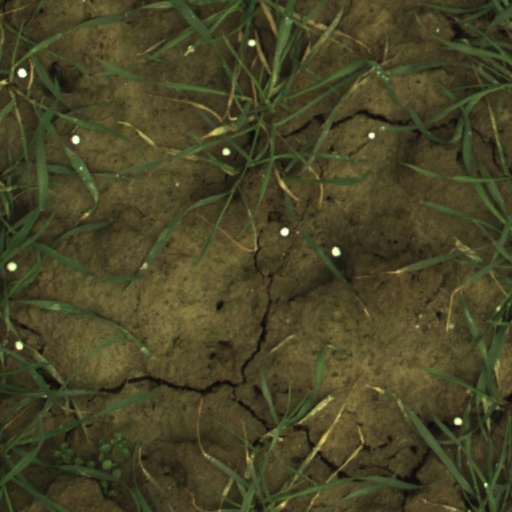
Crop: wheat